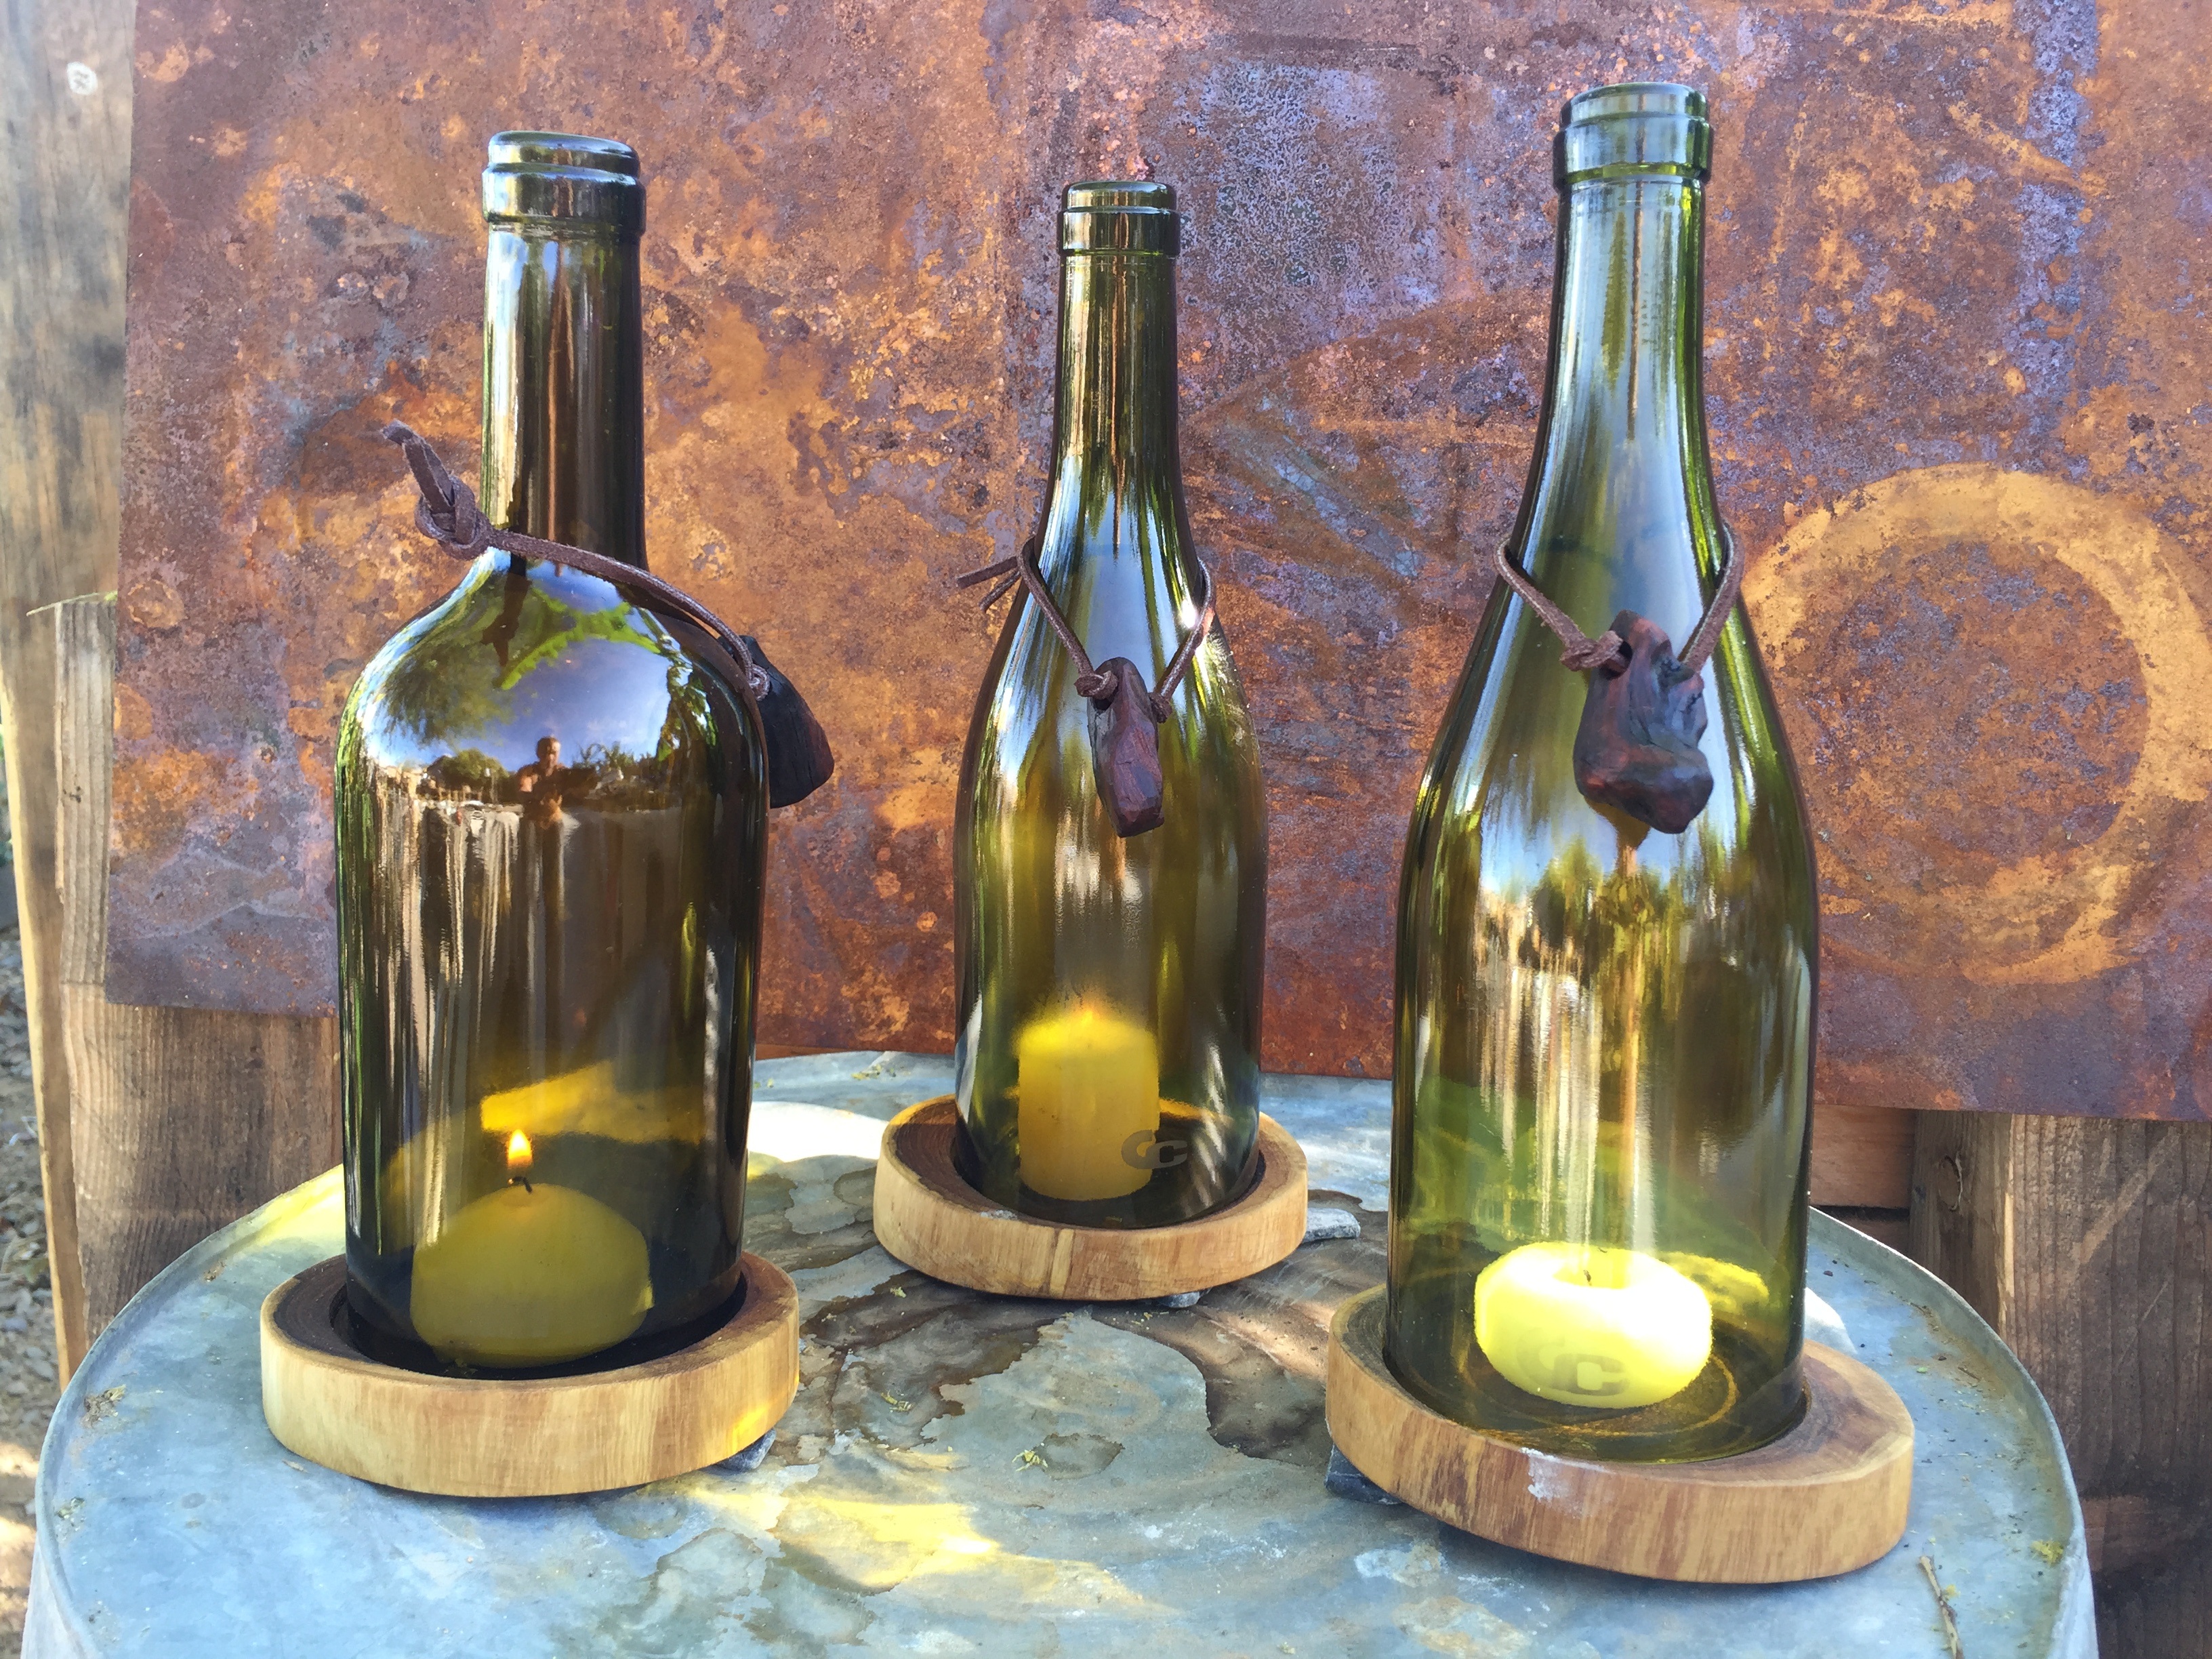
wine, glass, drink, bottle, candle, decor, still life, painting, wine bottle, glass bottle, design, beer bottle, candle holder, man made object, drinkware